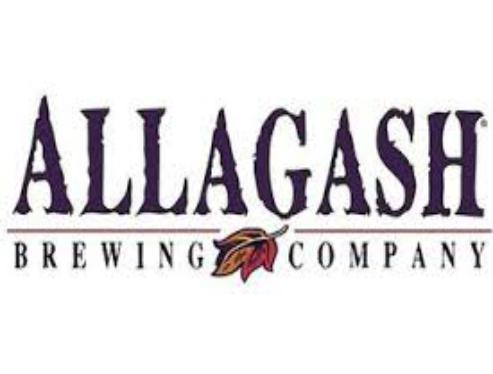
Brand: Allagash
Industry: Food